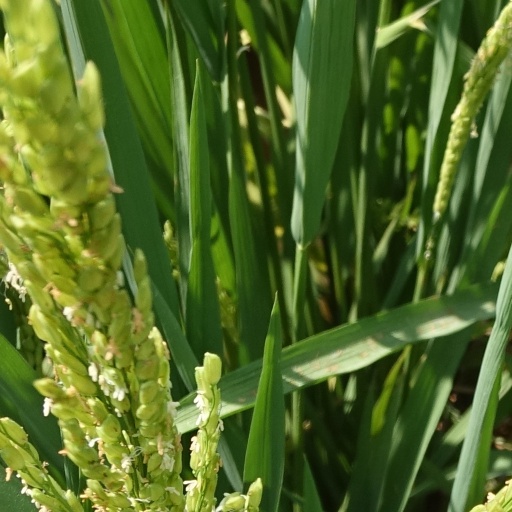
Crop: rice